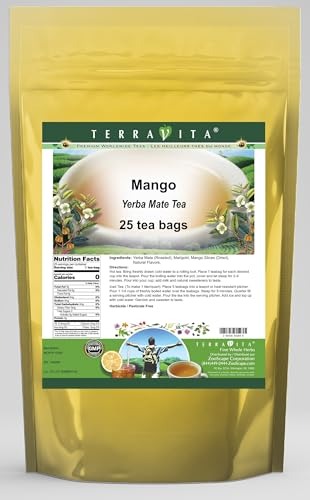
Item Name: Mango Yerba Mate Tea (25 tea bags, ZIN: 554294) - 2 Pack
Bullet Point 1: Our Mango Yerba Mate tea is a scrumptuous all-natural flavored Yerba Mate coffee substitute with Marigold and Mango Slices that will refresh you with its terrific taste! You will enjoy the earthy and acidity-free Mango aroma and flavor again and again! - Ingredients: Yerba Mate, Marigold, Mango Slices and Natural Mango Flavor.
Bullet Point 2: No fillers.
Bullet Point 3: Manufacturer: TerraVita
Bullet Point 4: Size: 25 tea bags
Bullet Point 5: Yerba Mate Tea Bags - Packed in a convenient upright pouch!
Product Description: Our Mango Yerba Mate tea is a scrumptuous all-natural flavored Yerba Mate coffee substitute with Marigold and Mango Slices that will refresh you with its terrific taste! You will enjoy the earthy and acidity-free Mango aroma and flavor again and again! - Ingredients: Yerba Mate, Marigold, Mango Slices and Natural Mango Flavor. - Hot tea brewing method: Bring freshly drawn cold water to a rolling boil. Place 1 teabag for each desired cup into the teapot. Pour the boiling water into the pot, cover and let steep for 2-4 minutes. Pour into your cup; add milk and natural sweeteners to taste. - Iced tea brewing method: (To make 1 liter/quart): Place 5 teabags into a teapot or heat resistant pitcher. Pour 1 1/4 cups of freshly boiled water over the teabags. Steep for 5 minutes. Quarter fill a serving pitcher with cold water. Pour the tea into the serving pitcher. Add ice and top up with cold water. Garnish and sweeten to taste. - TerraVita is an exclusive line of premium-quality, natural source products that use only the finest, purest and most potent ingredients found around the world. TerraVita is hallmarked by the highest possible standards of purity, potency, stability and freshness. All of our products are prepared with the highest elements of quality control, from raw materials through the entire manufacturing process, up to and including the moment that the bottles or bags are sealed for freshness and shipped out to you. Our highest possible standards are certified by independent laboratories and backed by our personal guarantee. - TerraVita exists to meet and ensure your family's health and wellness without the harmful effects of chemicals and health products. We strive to make all of our products affordable and reliable and are constantly searching the market to maint
Value: 50.0
Unit: Count

Price: 37.63